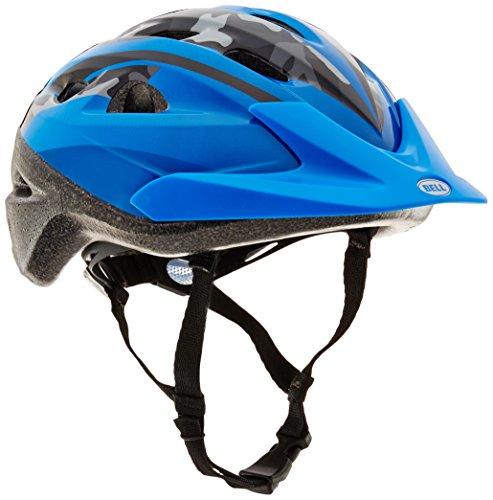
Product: Bell Rally Child Helmet
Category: Sports & Outdoors | Outdoor Recreation | Cycling | Kids' Bikes & Accessories | Kids' Helmets
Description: Recommended for children age 5-8, but will fit most heads measuring 52-56 cm.
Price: $19.96
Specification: Product Dimensions:         7 x 10 x 14 inches ; 10.2 ounces    |Shipping Weight: 10.4 ounces (View shipping rates and policies)|Domestic Shipping: Item can be shipped within U.S.|International Shipping: This item can be shipped to select countries outside of the U.S.  Learn More|ASIN: B00TS3FMXK|Item model number: 7063277|    #8    in Kids' Bike Helmets